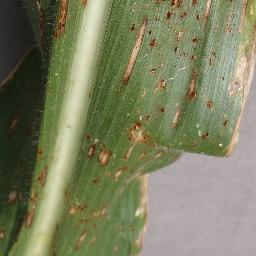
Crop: corn
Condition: (maize)_cercospora_spot_gray_spot